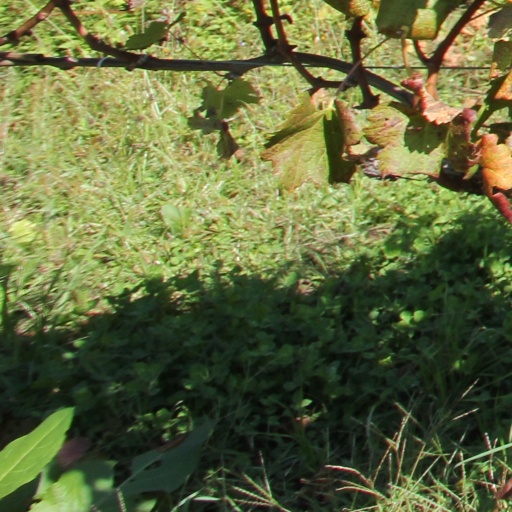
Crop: grape